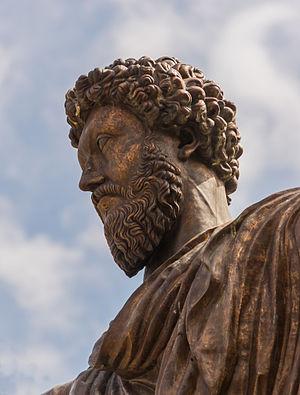
Détail de la statue équestre de Marc-Aurèle, Place du Capitole, Rome, Italie.